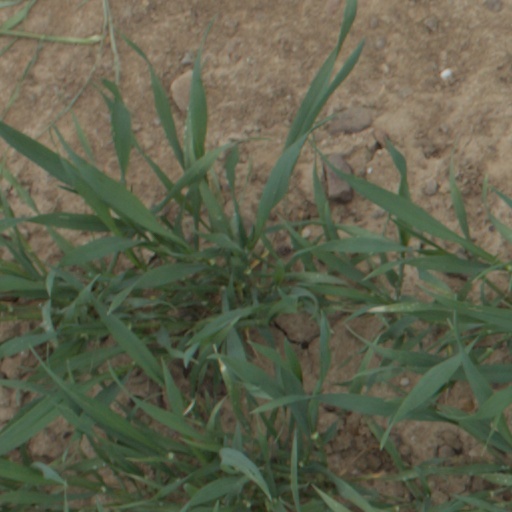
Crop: wheat